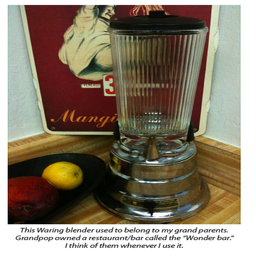
A silver and clear drink container with a black tray of fruit next to it.
Two fruits sit in a bowl beside a blender.
An old fashioned type of blender in front of an old sign.
A small blender with a bowl of fruit next to it
A blender sitting on top of a wooden floor.